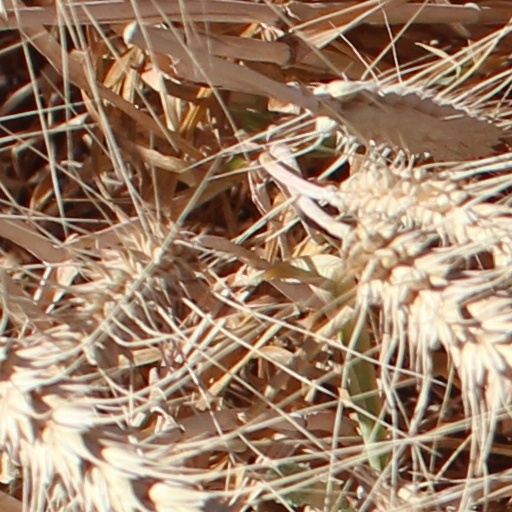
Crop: wheat